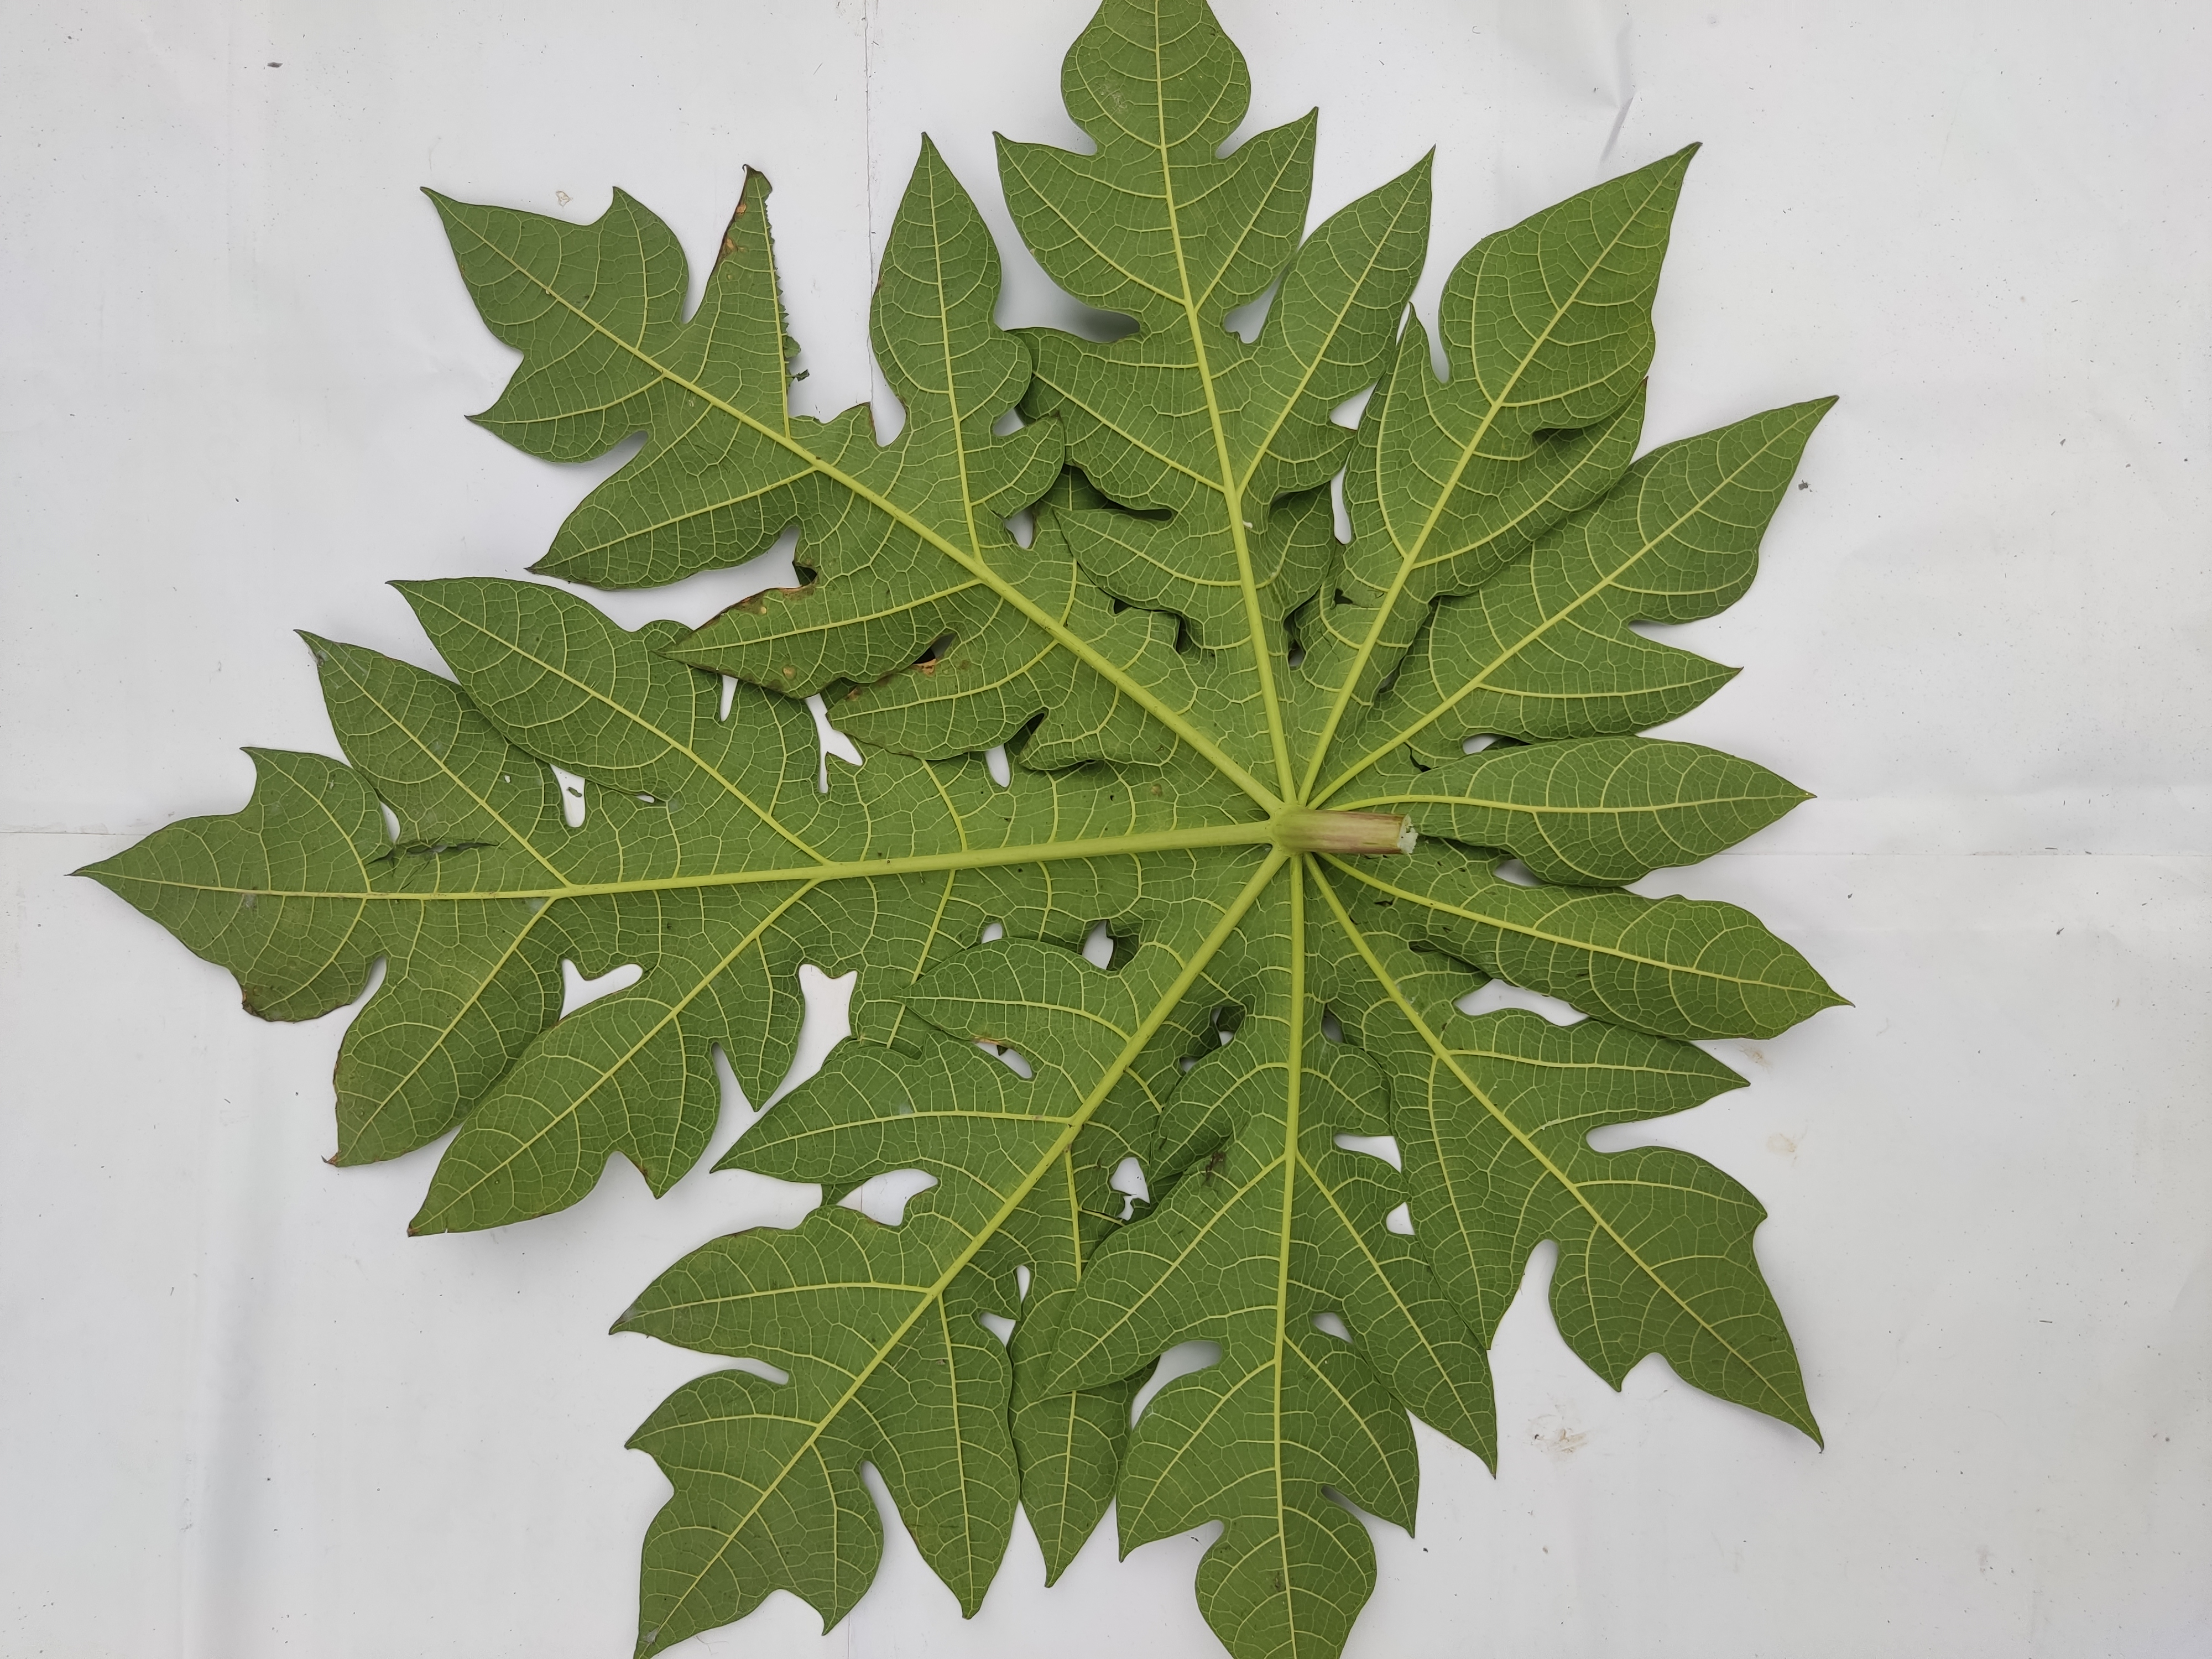
Label: Healthy Leaf